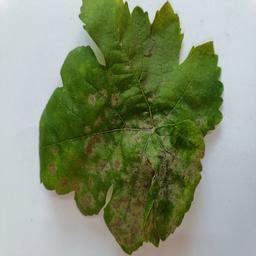
Label: Powdery Mildew